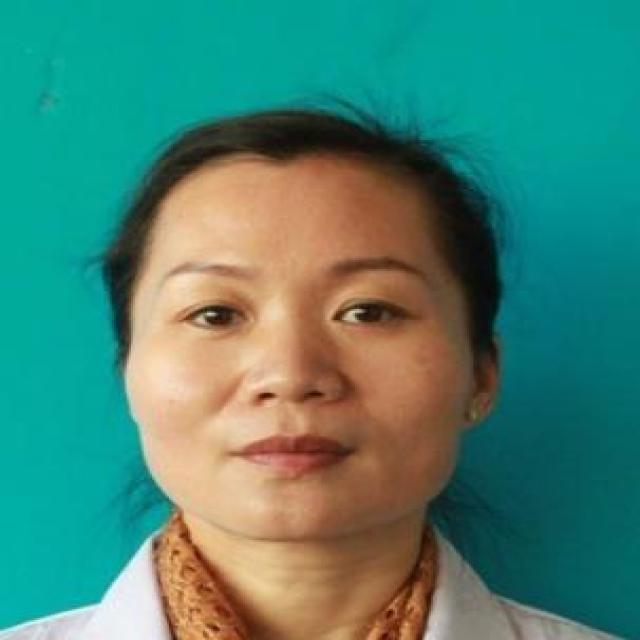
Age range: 21-44